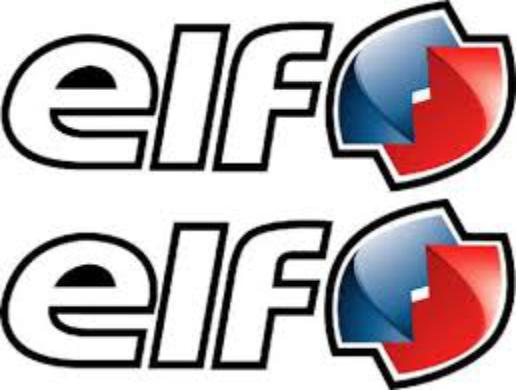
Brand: Elf
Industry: Necessities